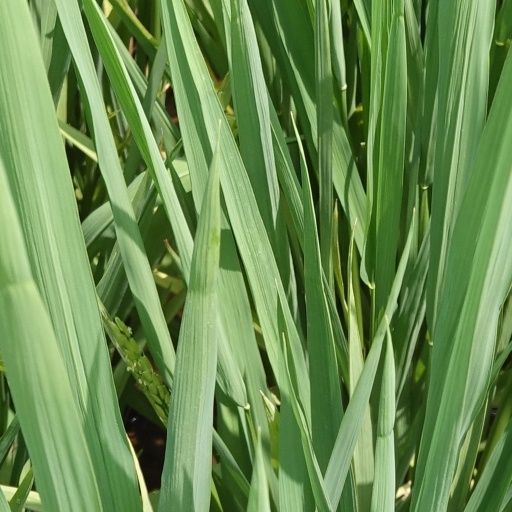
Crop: rice